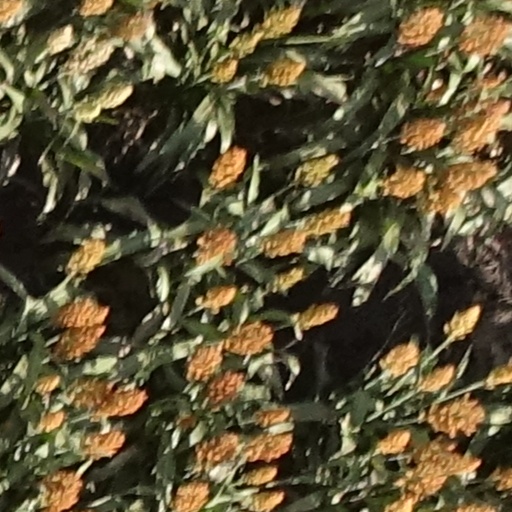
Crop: sorghum